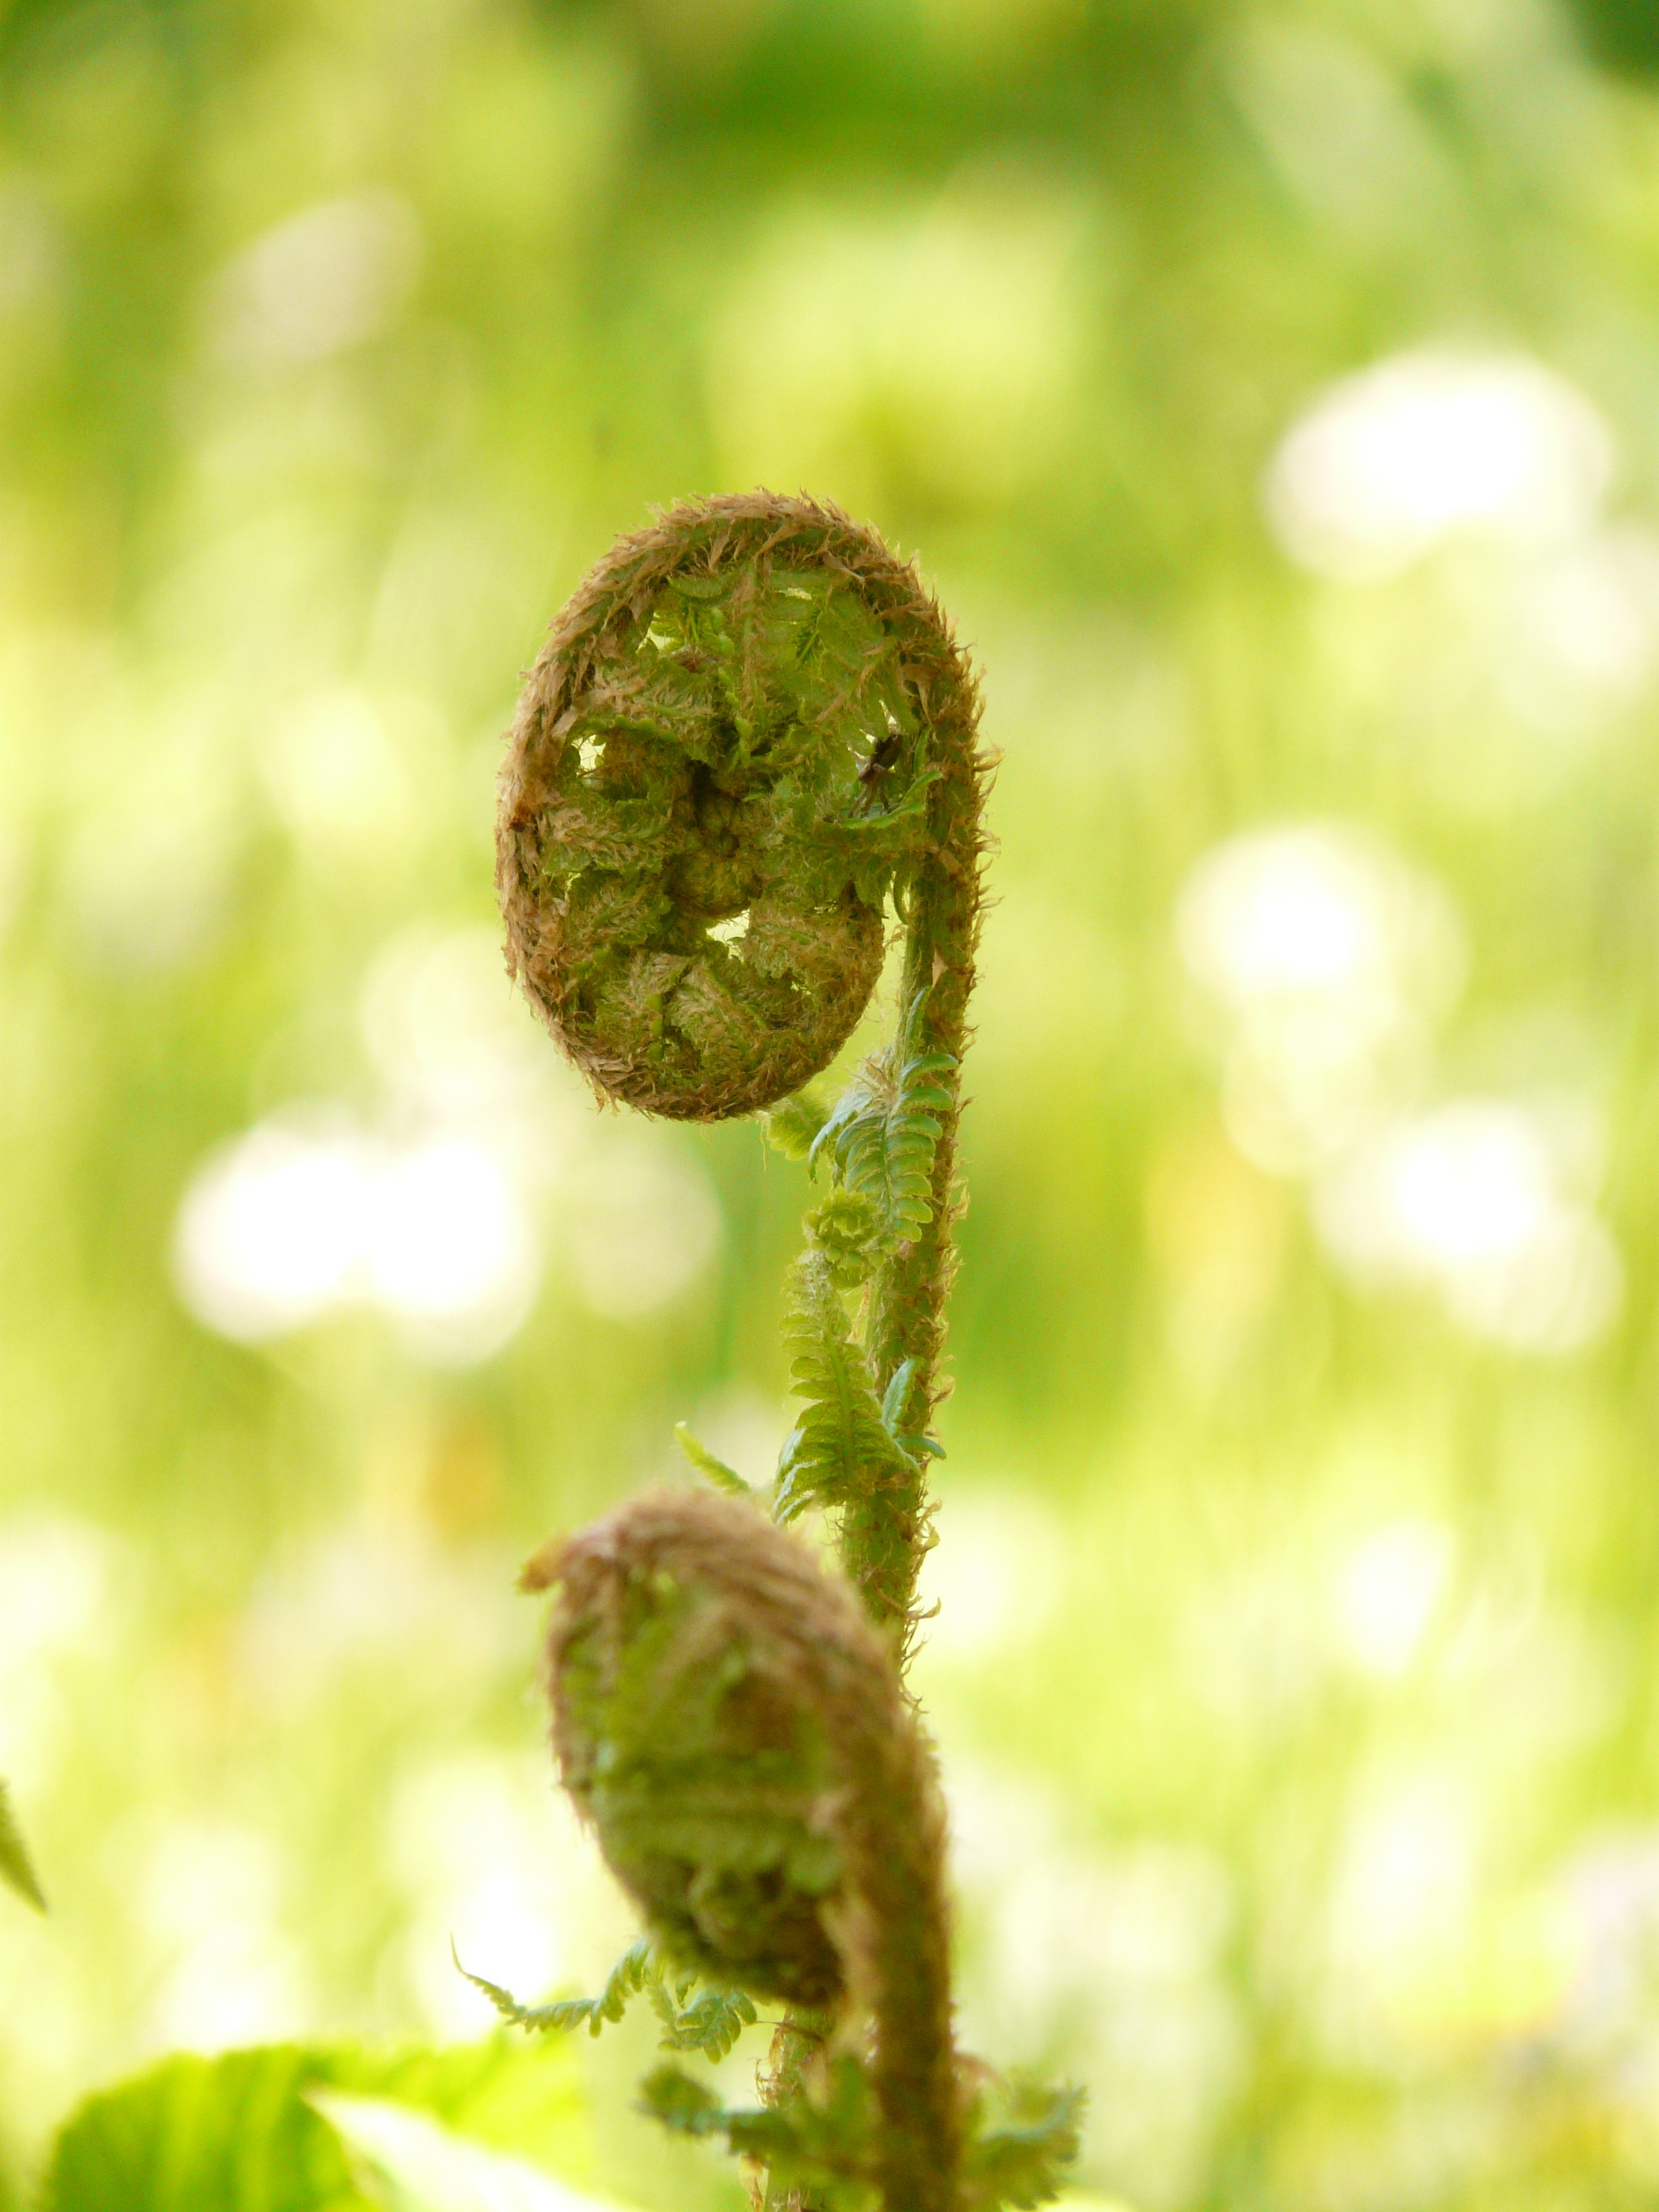
nature, branch, plant, leaf, flower, green, botany, flora, fauna, fern, wildflower, close up, roll, macro photography, flowering plant, fiddlehead, plant stem, land plant, ferns and horsetails, vascular plant, fiddlehead fern, domestic goldschuppenfarn, gold scale fern, dryopteris affinis, woodfern, dryopteris